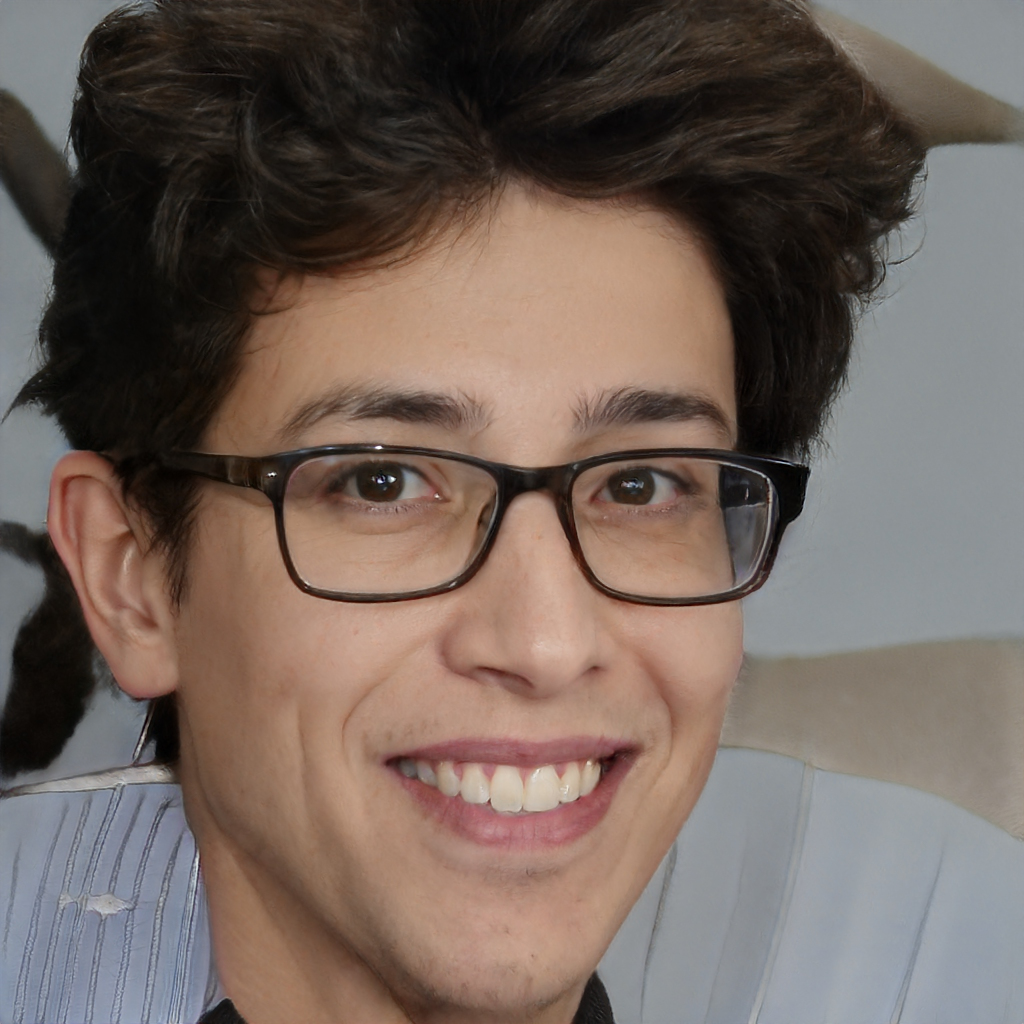
Gender: Male